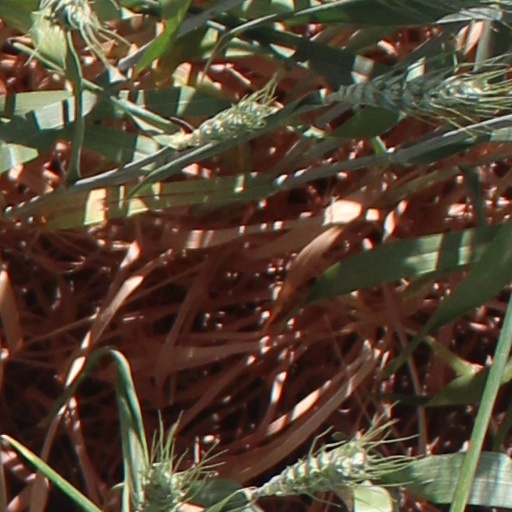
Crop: wheat